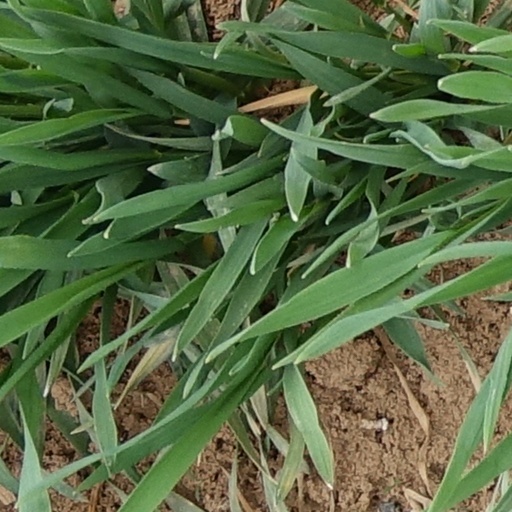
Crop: wheat